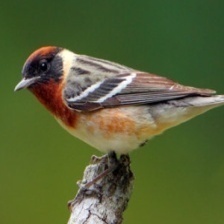
Species: BAY-BREASTED WARBLER
Scientific name: SETOPHAGA CASTANEA